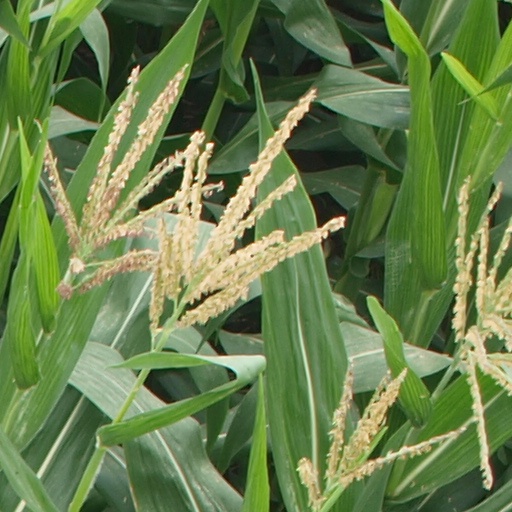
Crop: maize; corn